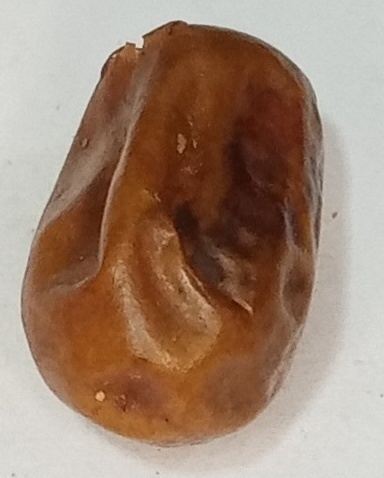
Variety: fasli-toto
Size: large
Grade: grade-1